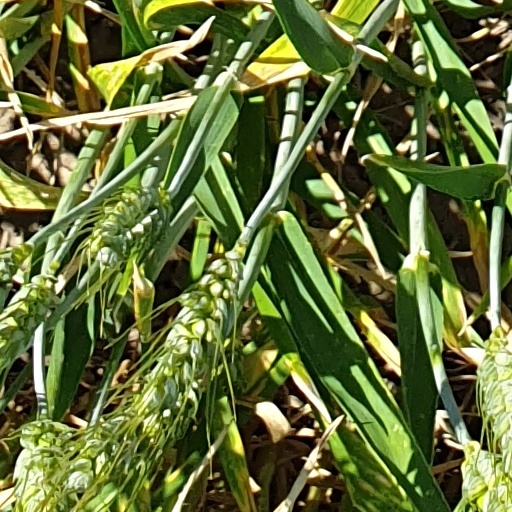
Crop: wheat